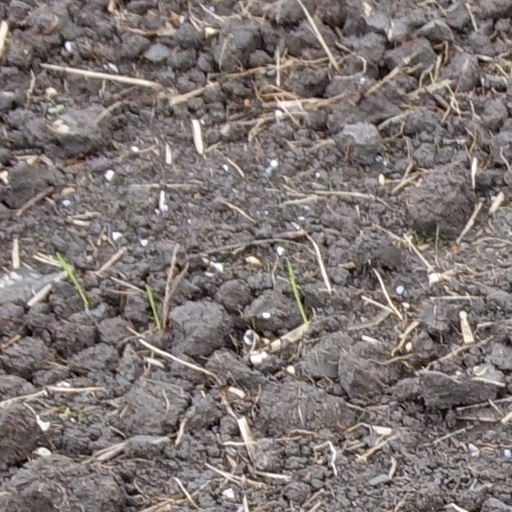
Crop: wheat